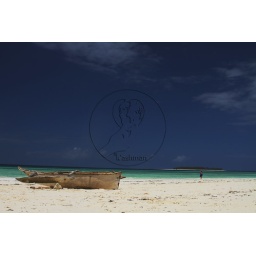
Fishing boat with Mnemba Atoll in back ground woman walking along beach. Zanzibar, Tanzania.